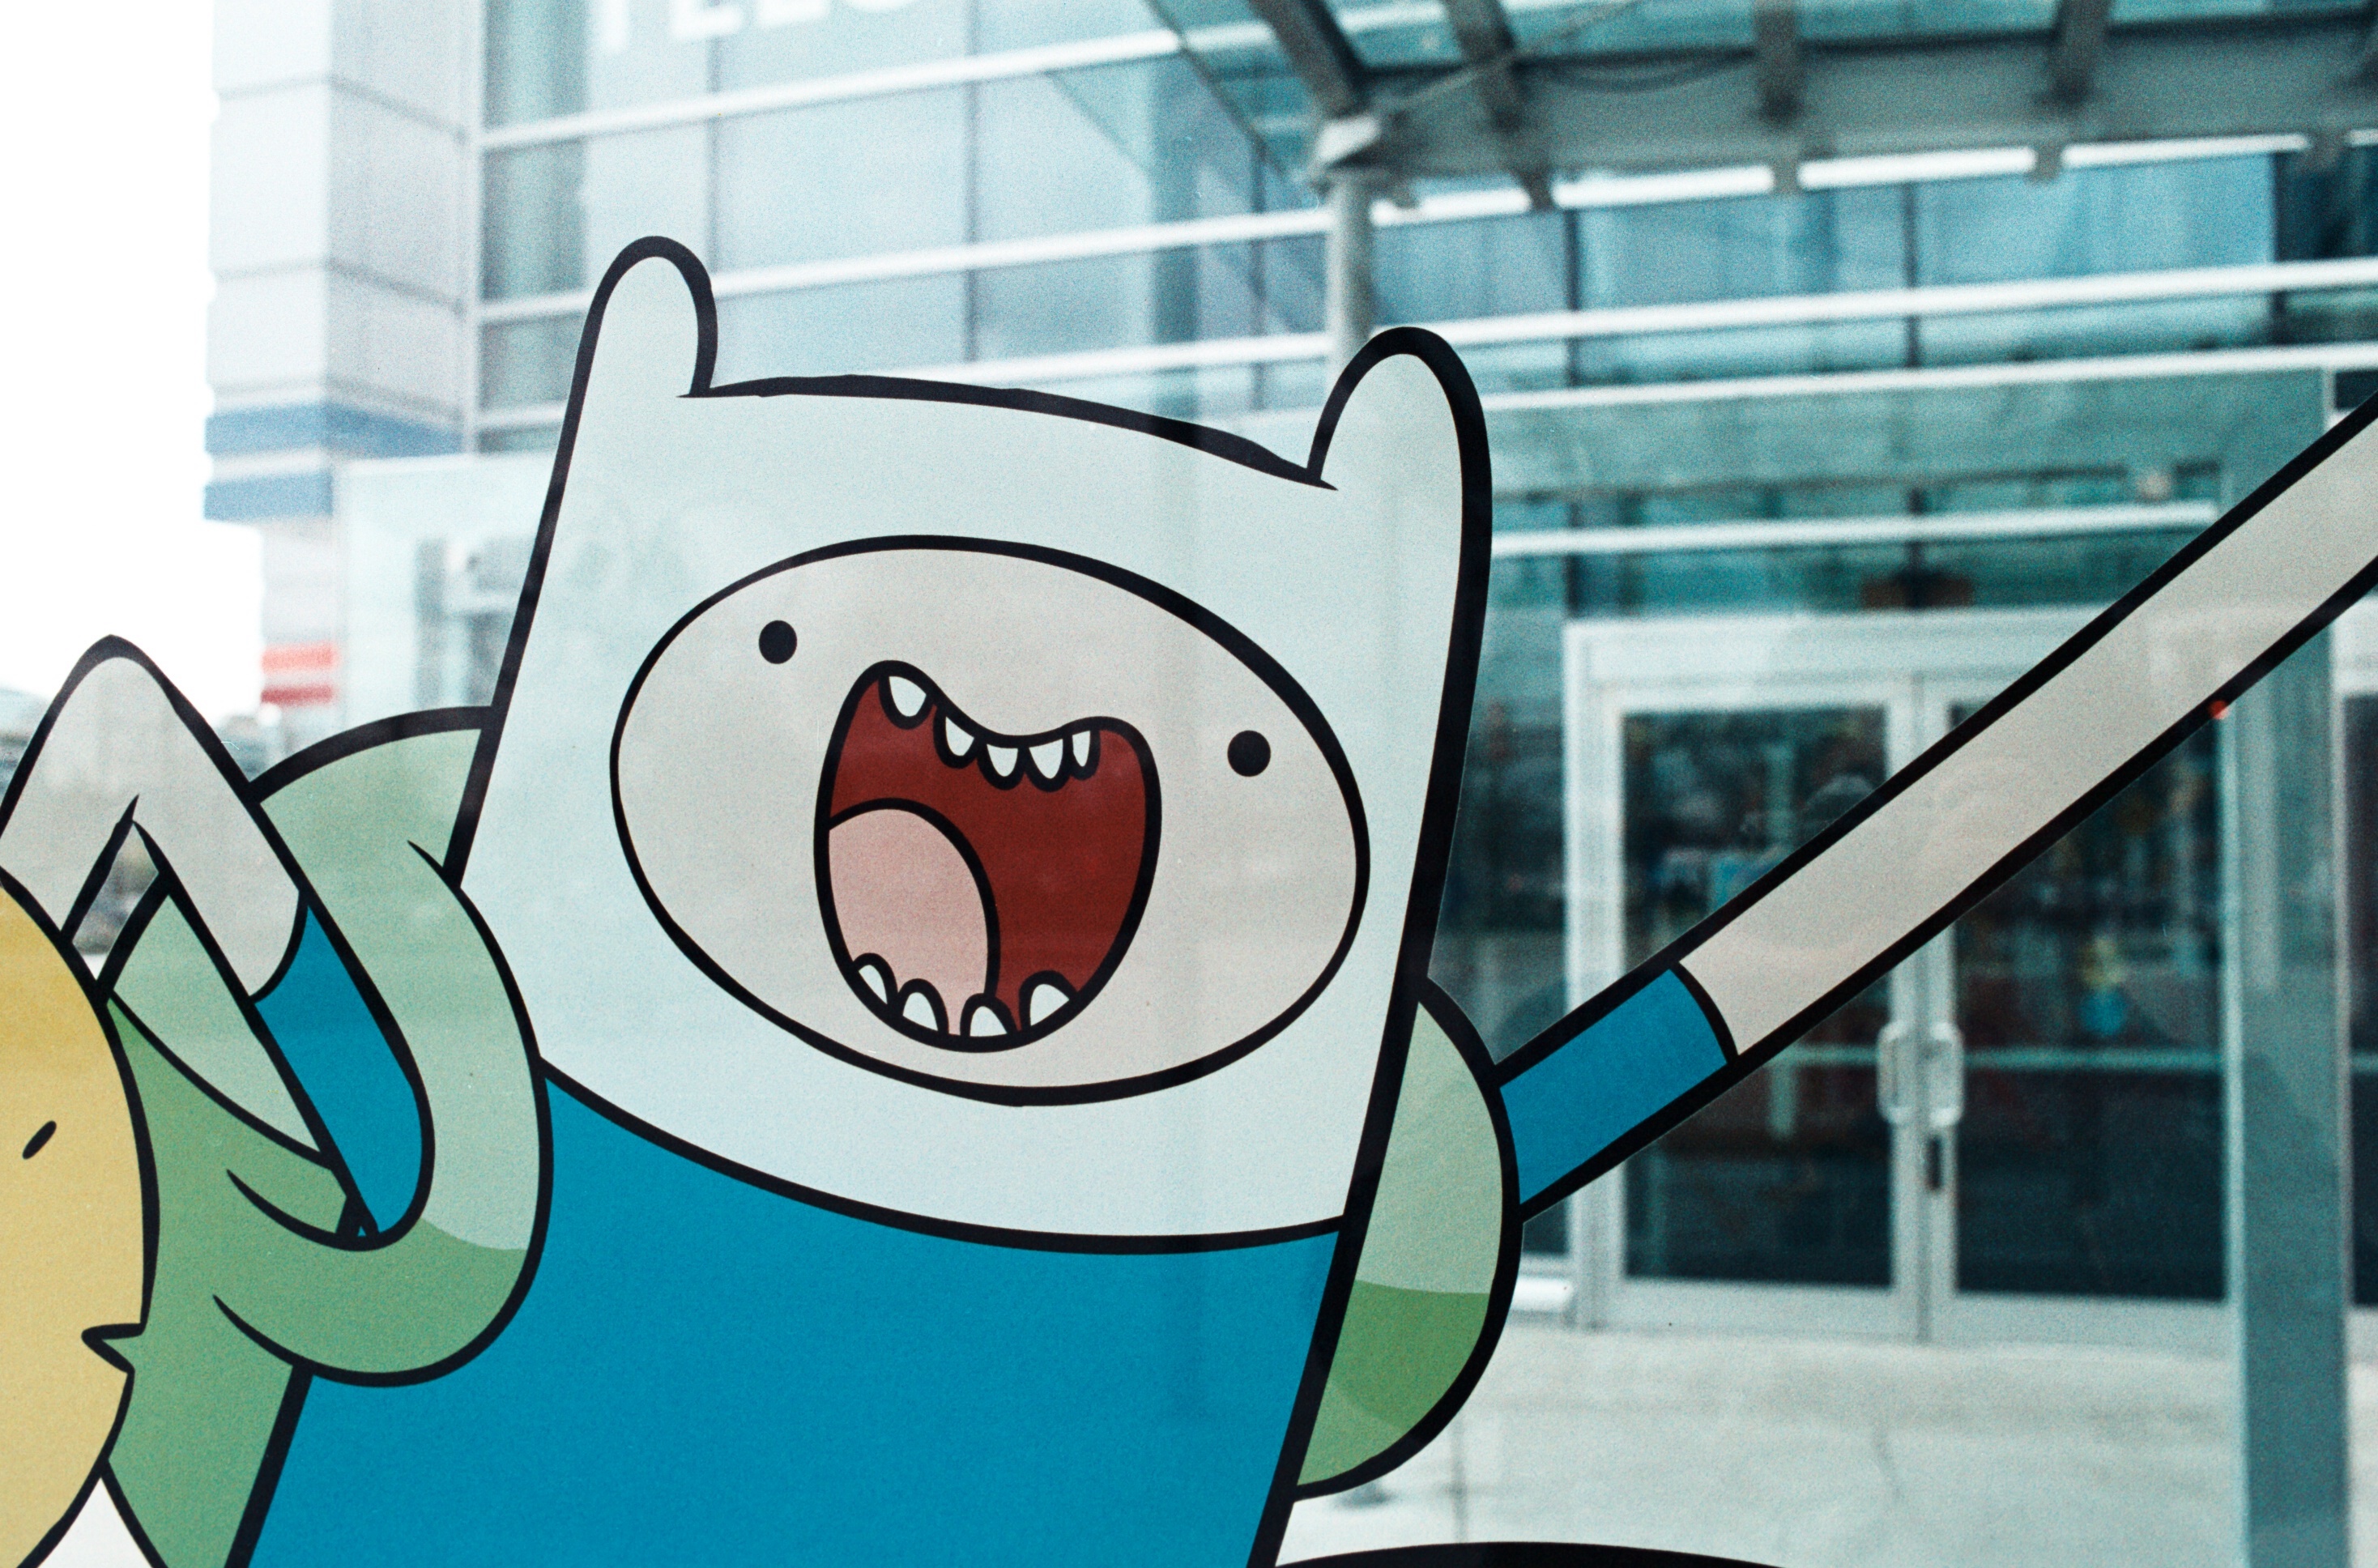
film, vancouver, cry, battle, art, animation, anime, cartoon, expiredfilm, k1000, scienceworld, ferrania100, expiredferrania, too, jake, adventuretime